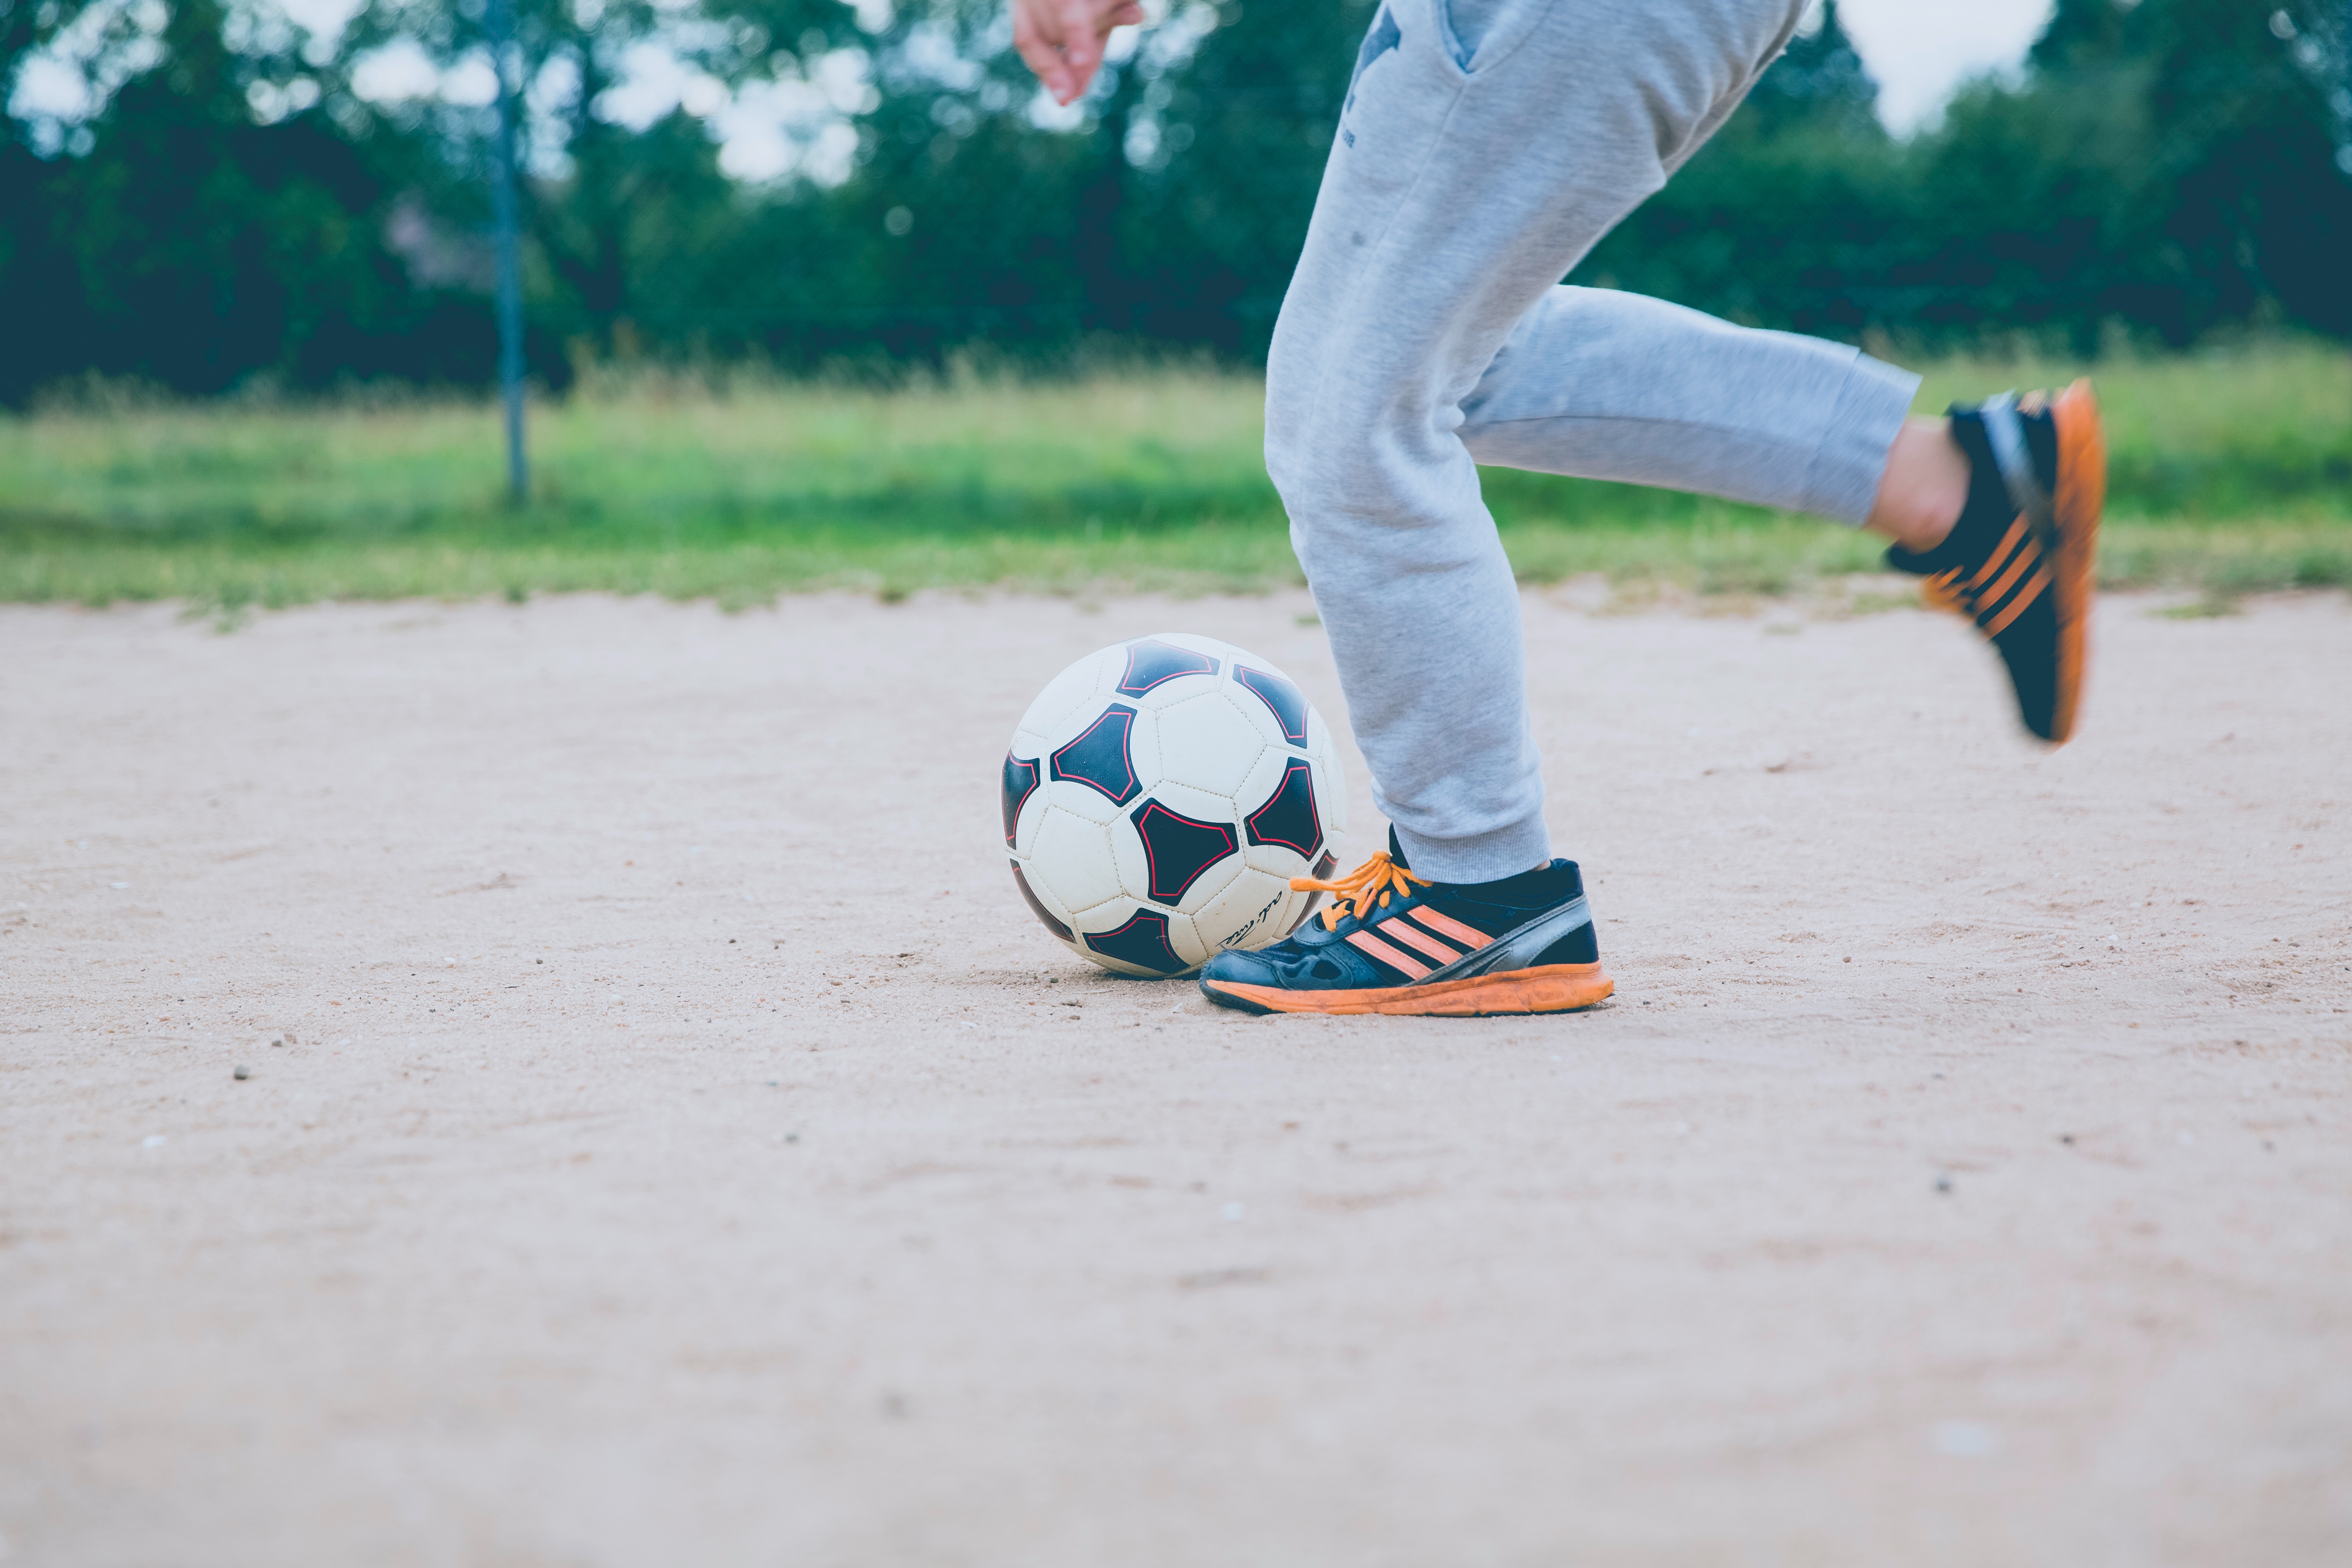
person, sport, play, surfboard, soccer, extreme sport, football, sports equipment, sports, ball, surfing equipment and supplies